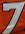
Number: 7